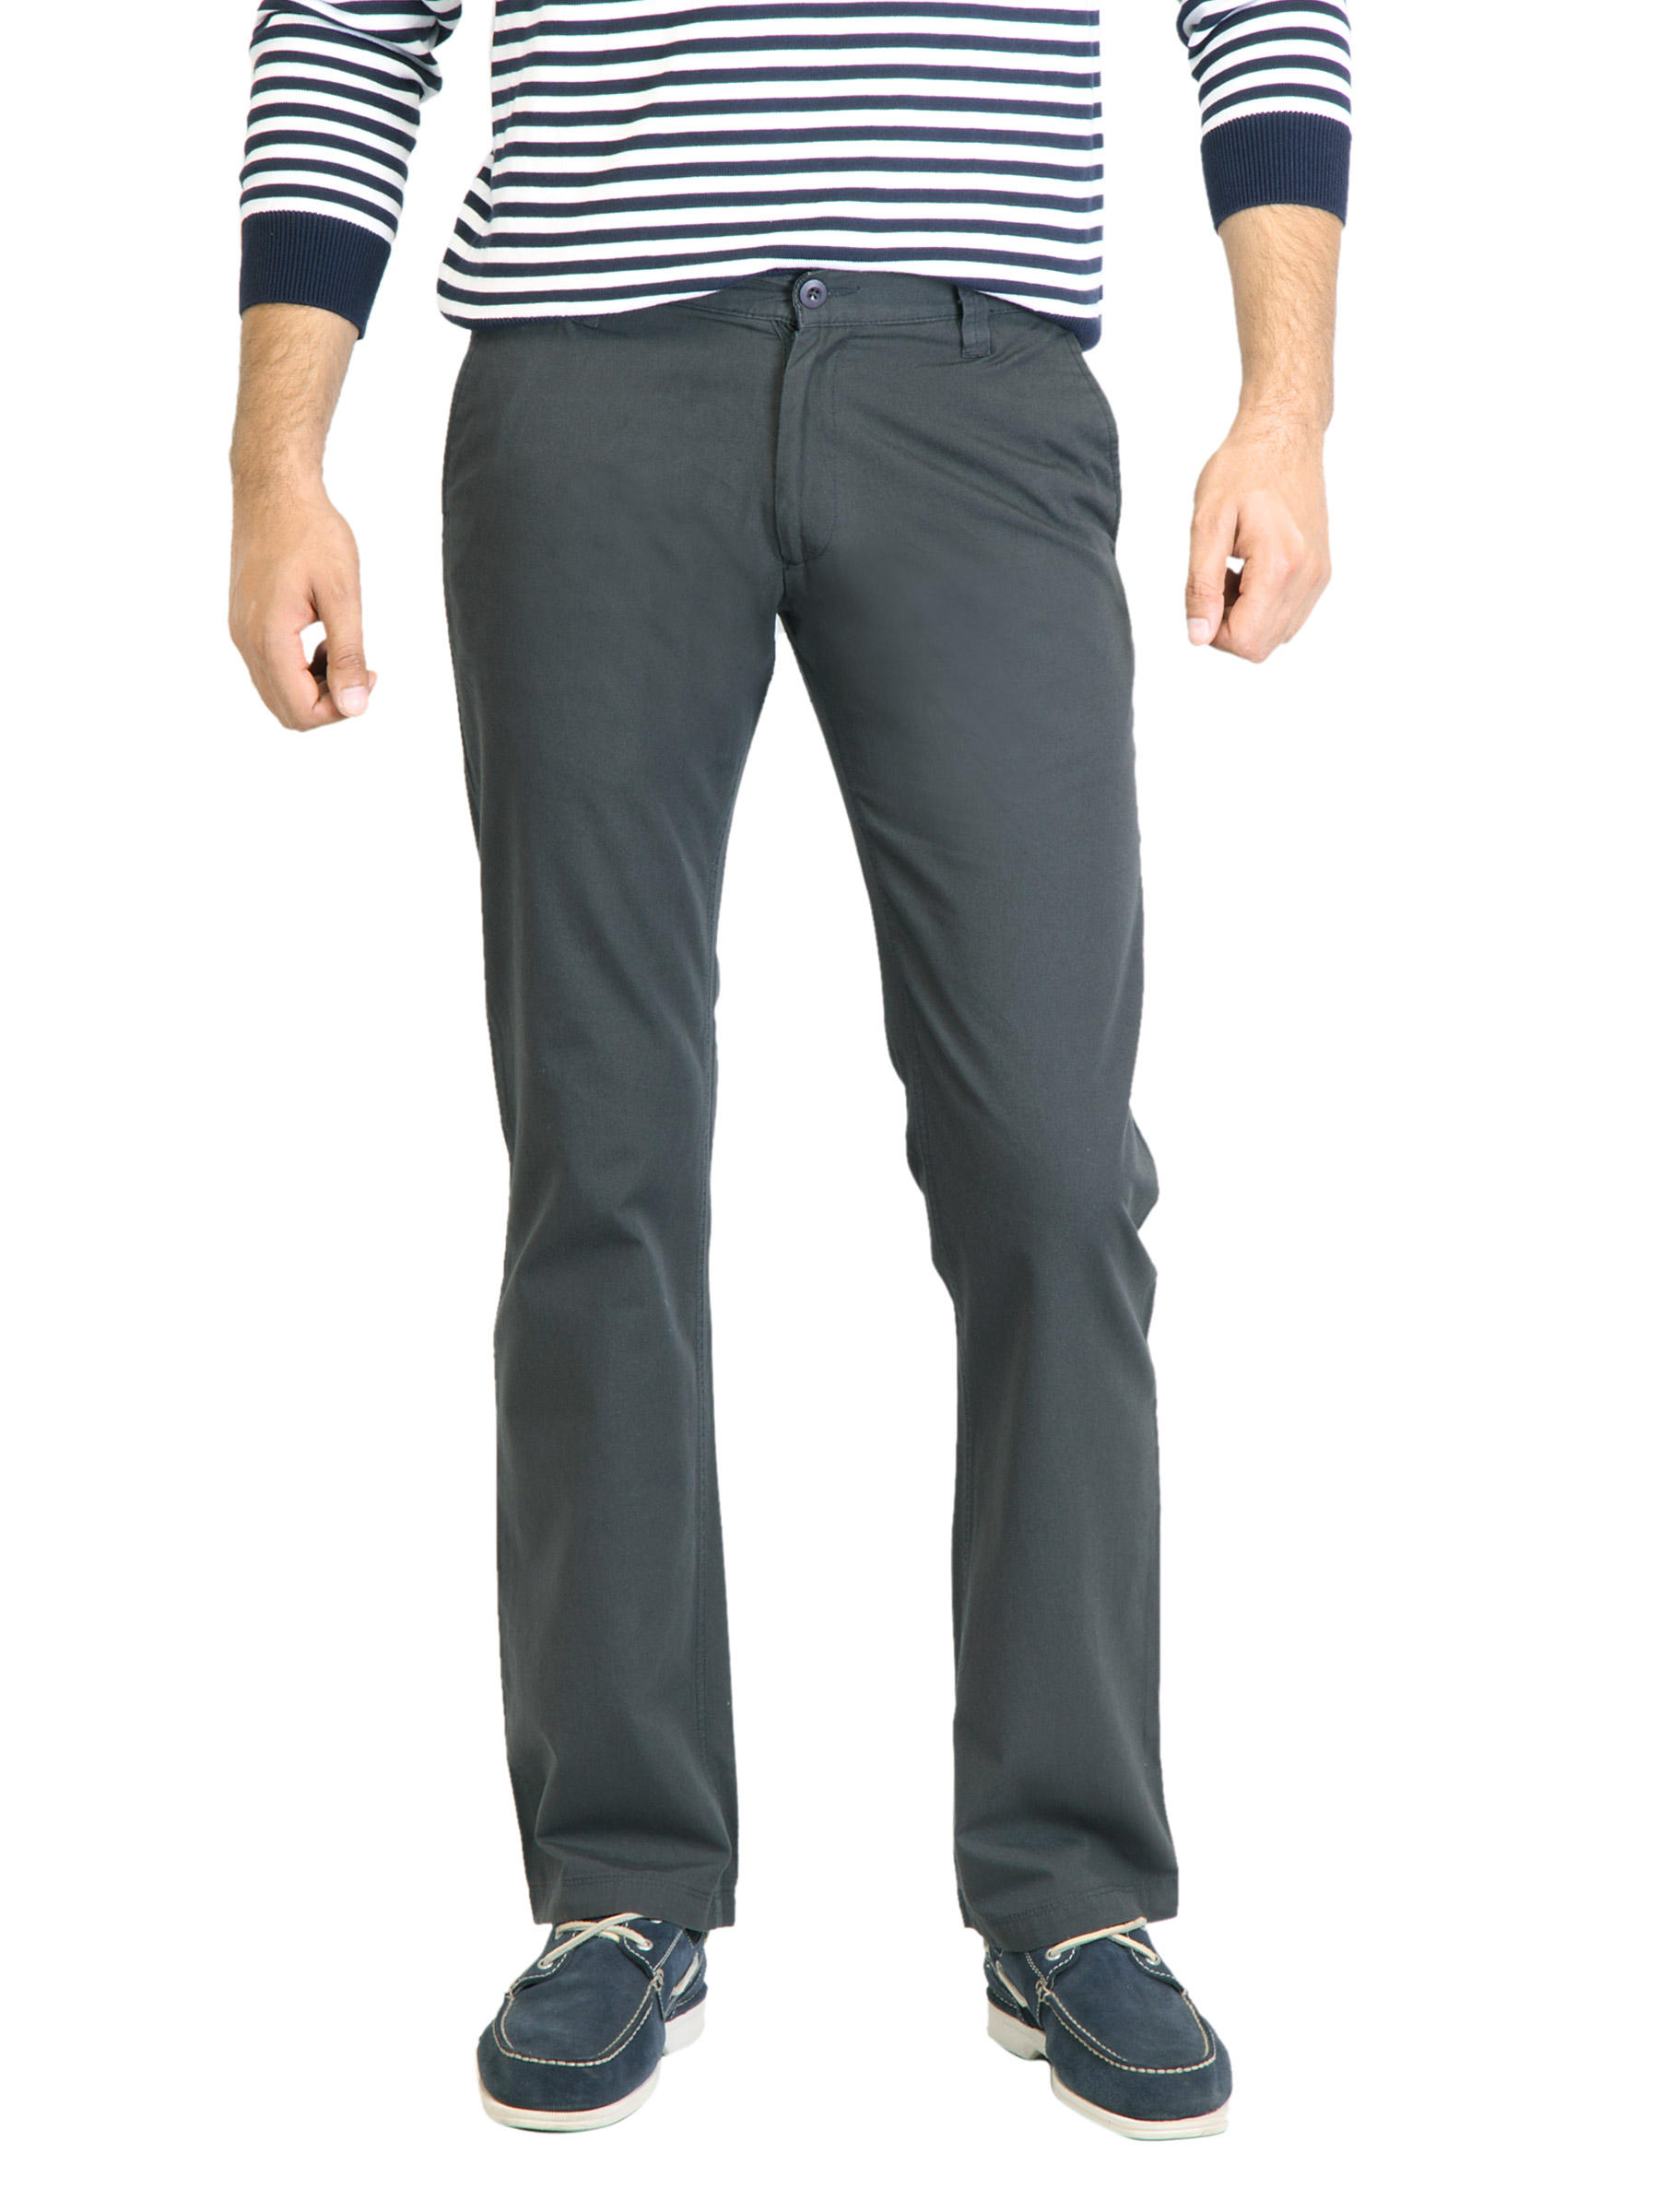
Highlander Men Solid Grey Trouser
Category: Apparel / Bottomwear / Trousers
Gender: Men
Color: Grey
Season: Fall 2011
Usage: Casual